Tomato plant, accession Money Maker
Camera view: bottom (45 deg); turntable rotation: 180 degrees
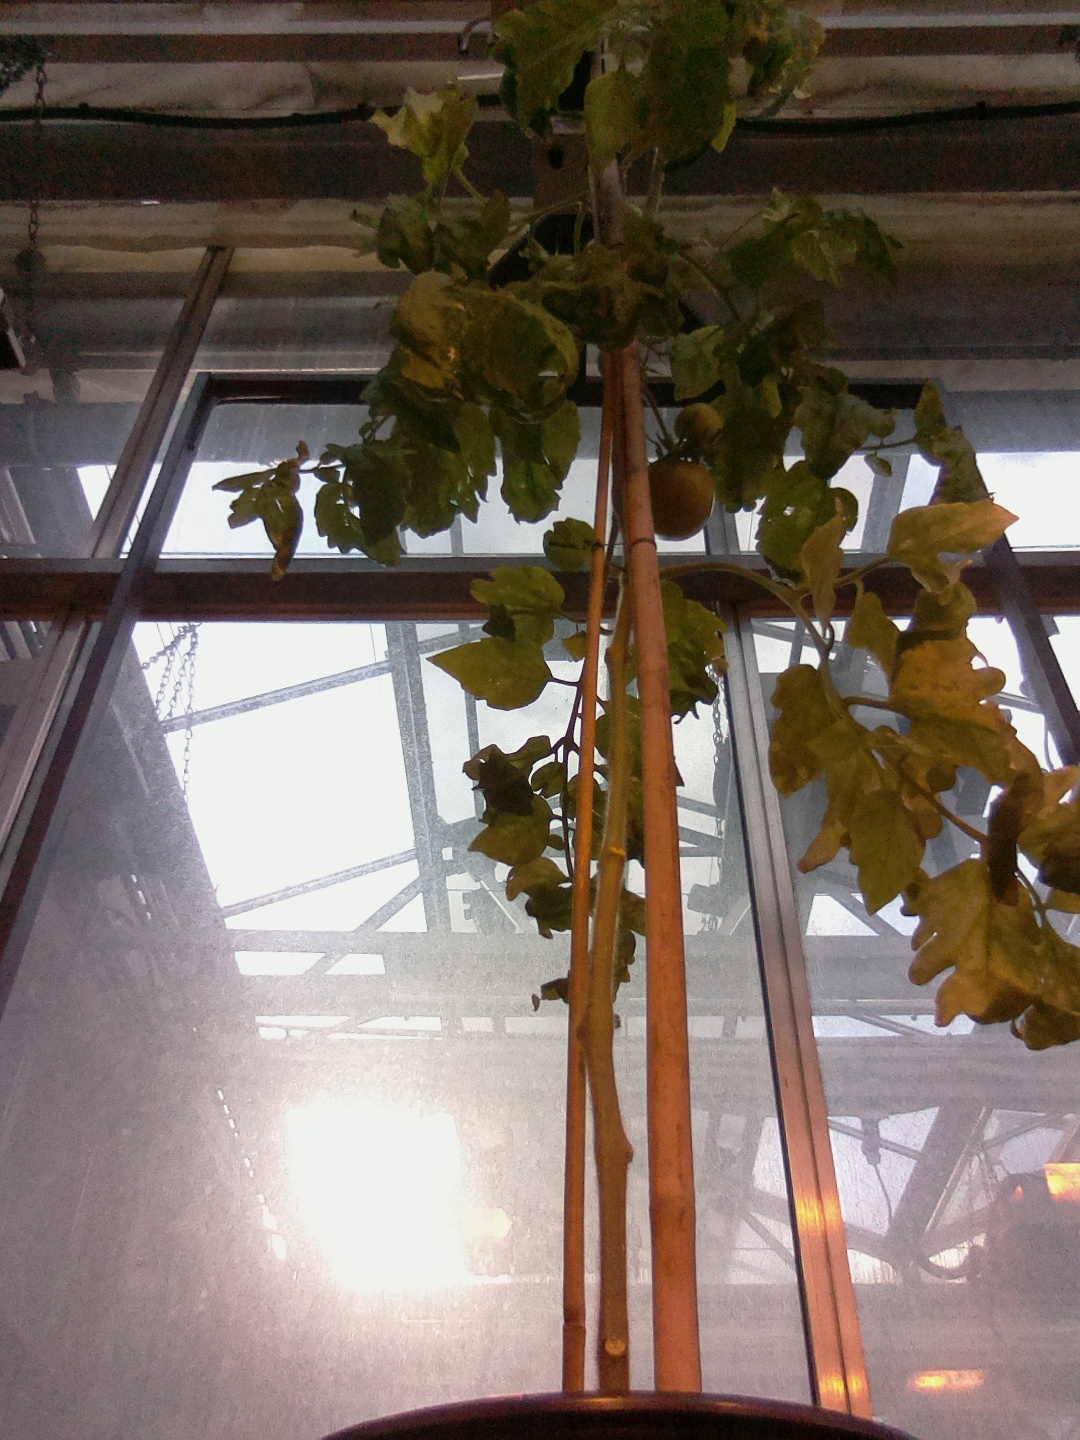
BBCH growth stage 79: 90% -100% of final fruit size